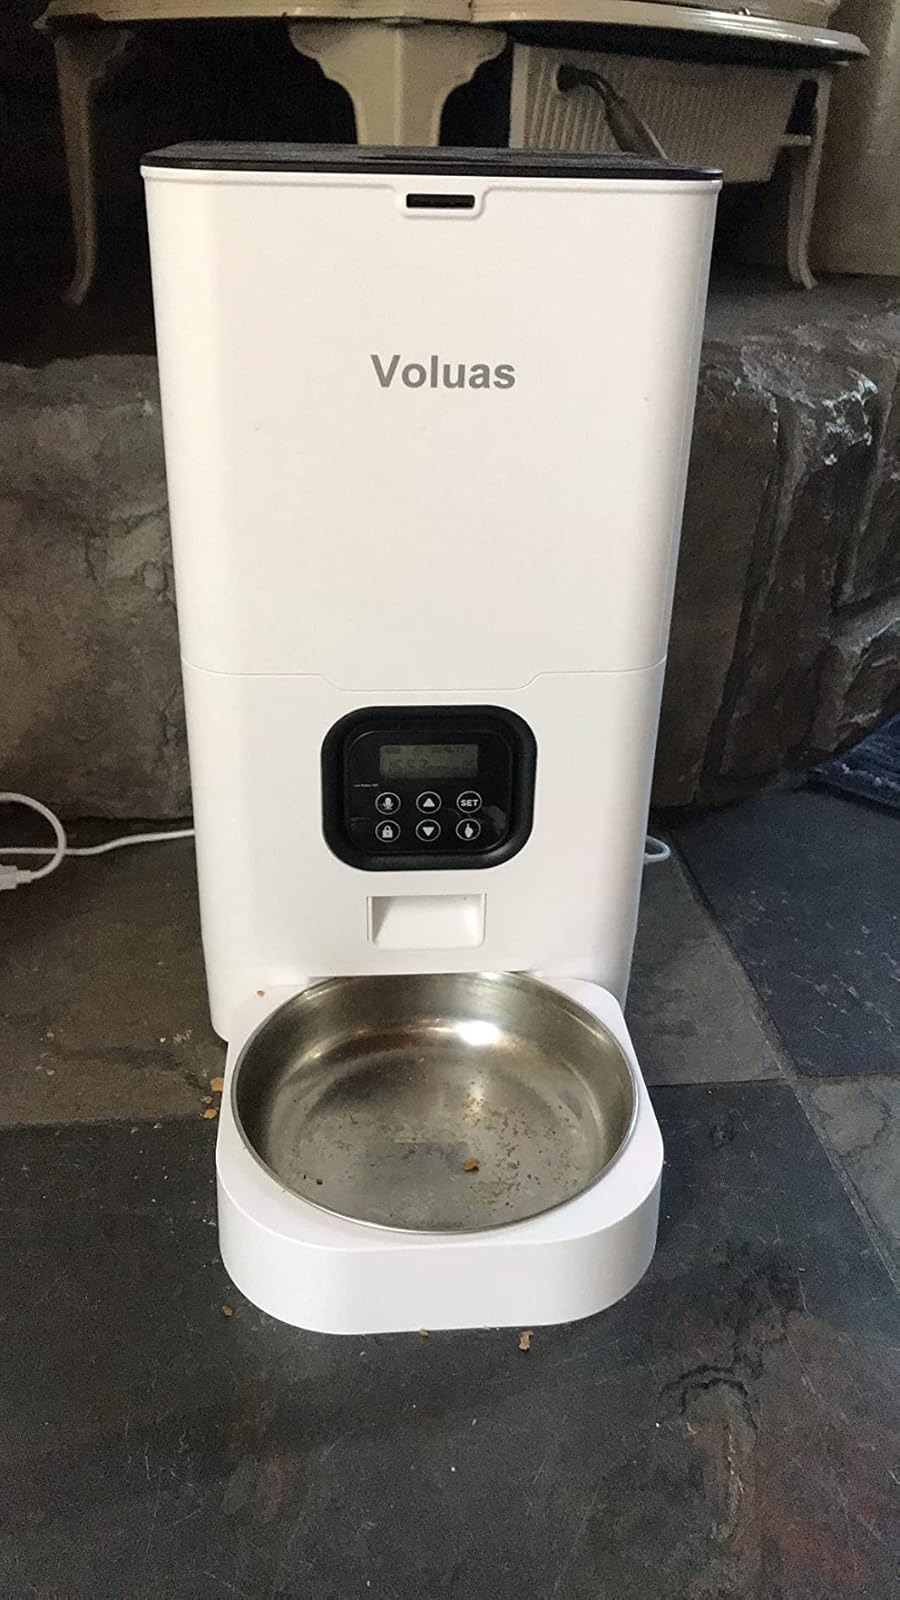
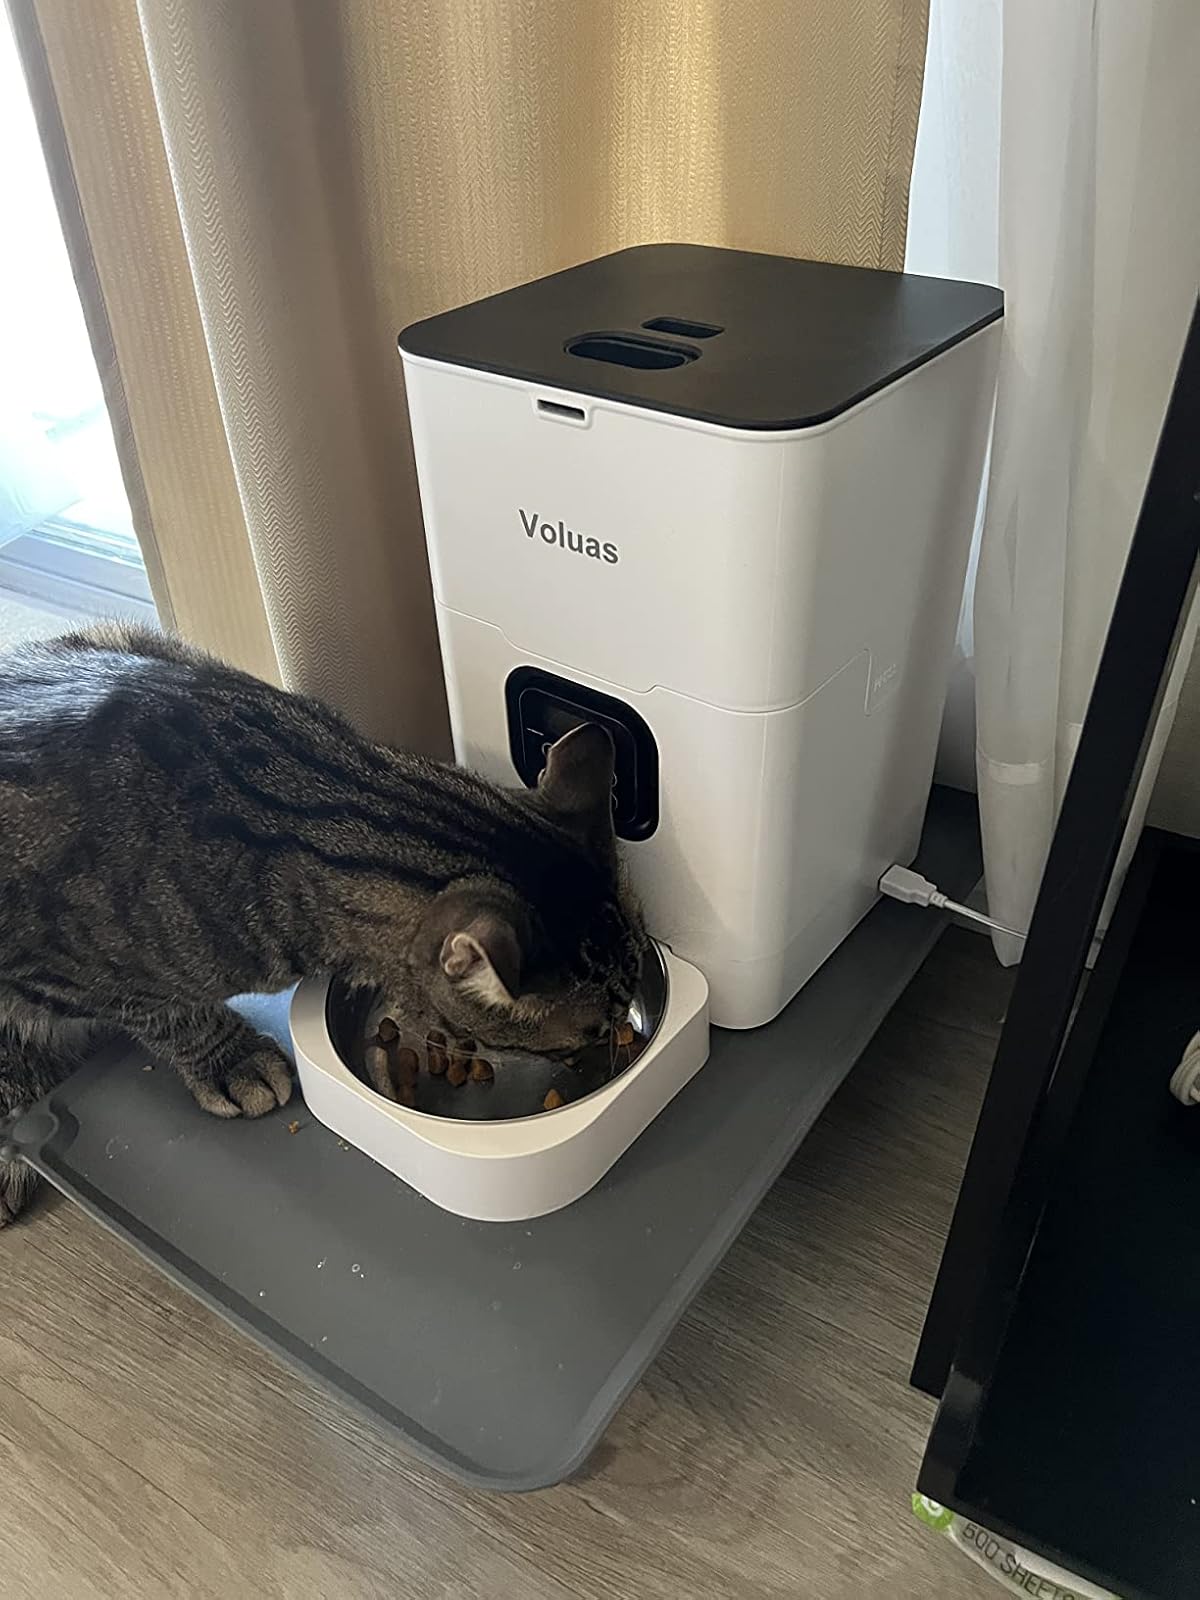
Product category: items_feeder
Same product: yes